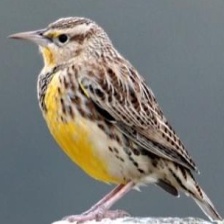
Species: EASTERN MEADOWLARK
Scientific name: STURNELLA MAGNA